Golf club

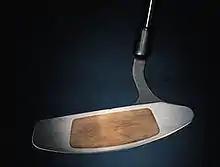
A golf putter

"Hybrids" are a cross between a wood and an iron, giving these clubs the wood's long distance and higher launch, with the iron's familiar swing. The club head of a hybrid has a wood-inspired, slightly convex face, and is typically hollow like modern metal woods to allow for high impulse on impact and faster swing speeds. The head is usually smaller than true woods, however, not extending as far back from the face, and the lie and shaft length are similar to an iron giving similar swing mechanics. These clubs generally replace low-numbered irons in a standard set (between 2 and 5, most commonly 3–4), which are typically the hardest clubs in a player's bag to hit well. By doing so they also generally make higher-lofted woods redundant as well. However, some manufacturers produce "iron replacement" sets that use hybrid designs to replace an entire set of traditional irons, from 3 to pitching wedge. Sets designed for less muscular players commonly feature a combination of high-lofted woods (up to 7-wood) and hybrids to replace the 5, 6 and 7-irons, allowing these players to achieve greater carry distances with slower swings.